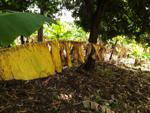
Label: xamthomonas